Thomaston Colored Institute

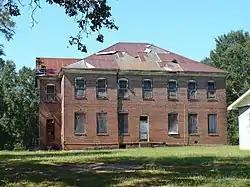
Thomaston Colored Institute in 2006.

The Thomaston Colored Institute, also known as the Thomaston Academy, is a historic African American school building in the town of Thomaston, Alabama, United States. This two-story brick building was completed in May 1910 as a private school by an African American religious group, the West Alabama Primitive Baptist Association.